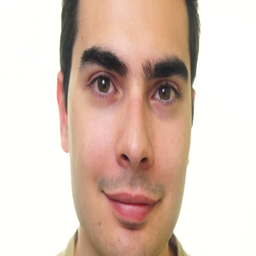
young man looking directly to the camera on white background